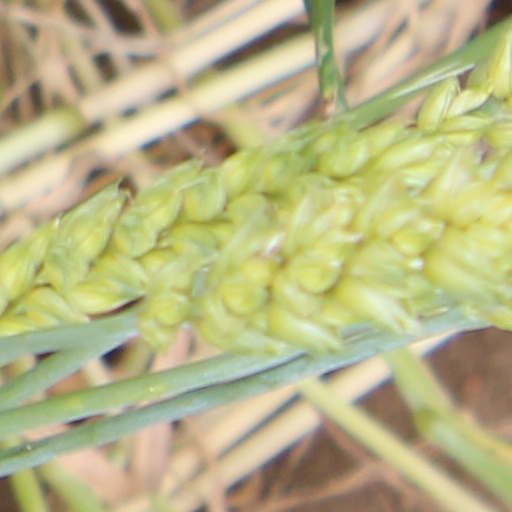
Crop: wheat